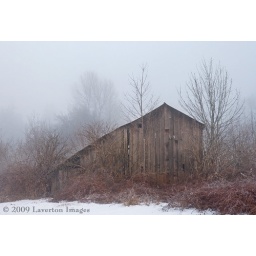
Loved the line the roof cut in profile and thought the bare trees (both foreground and background) really helped fill out the composition.